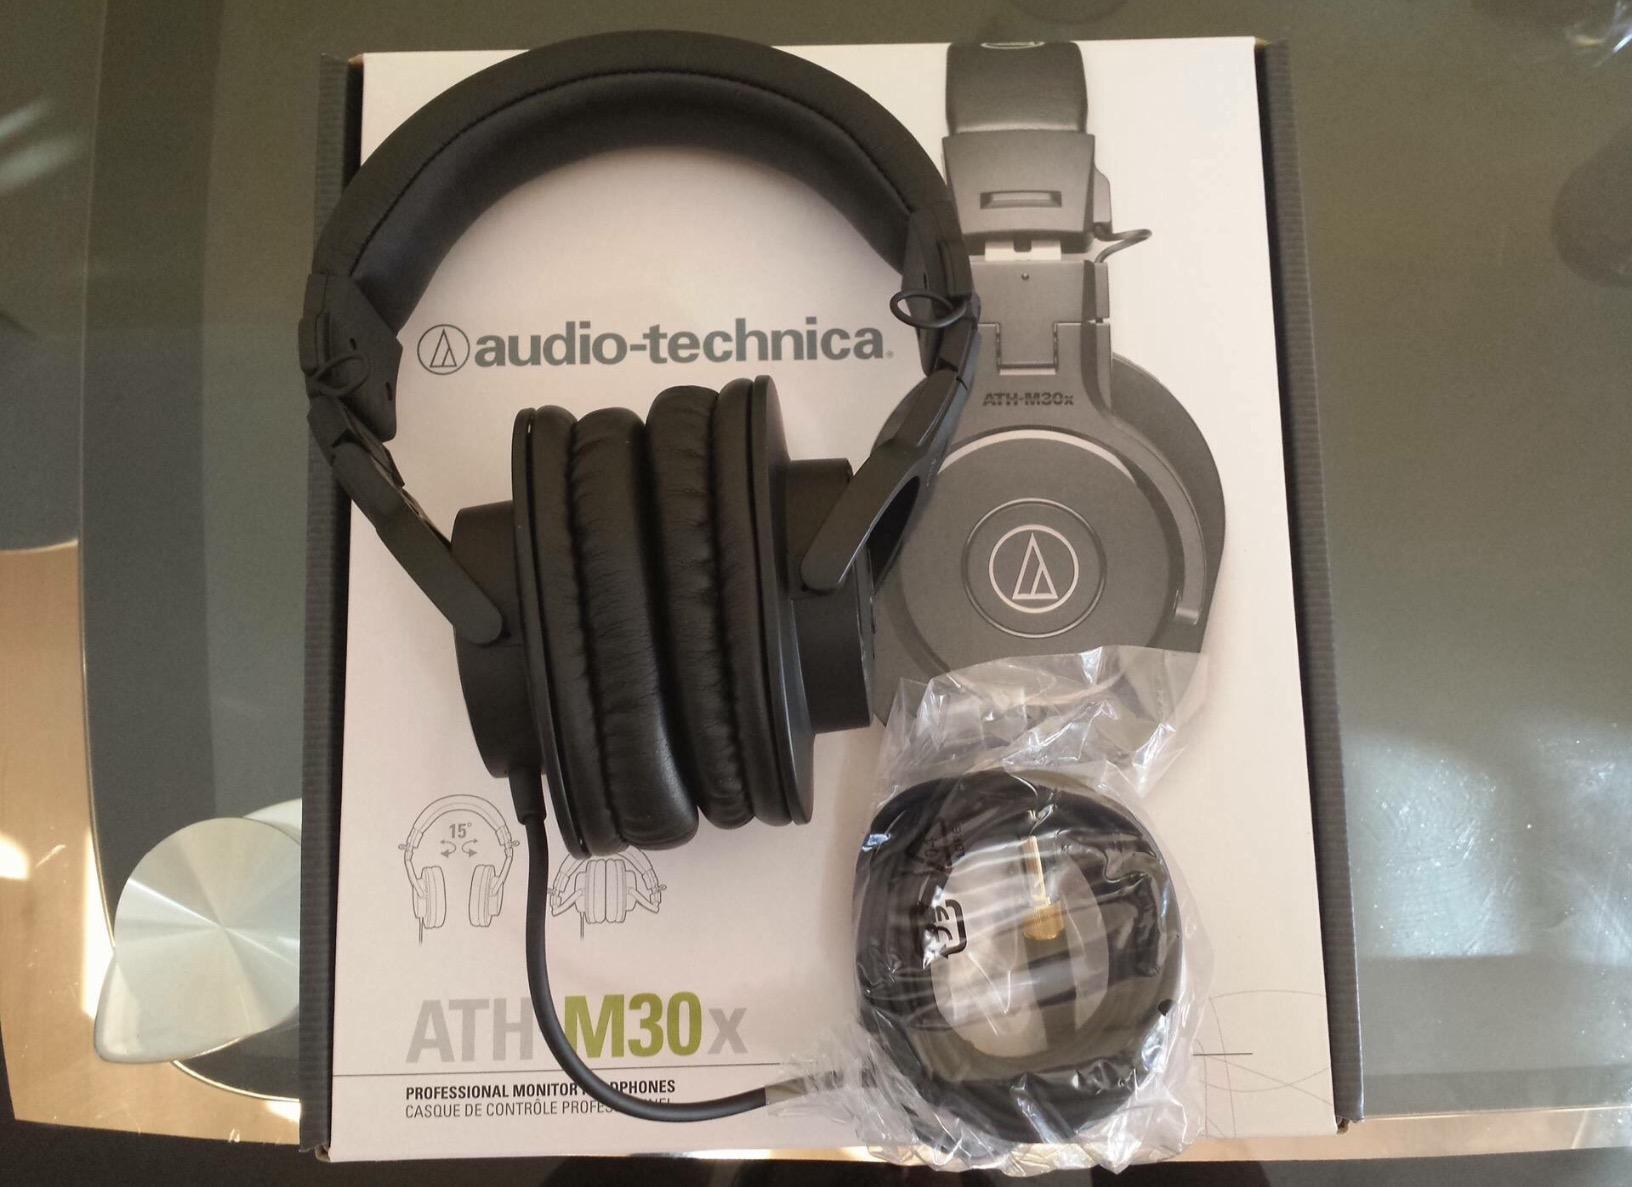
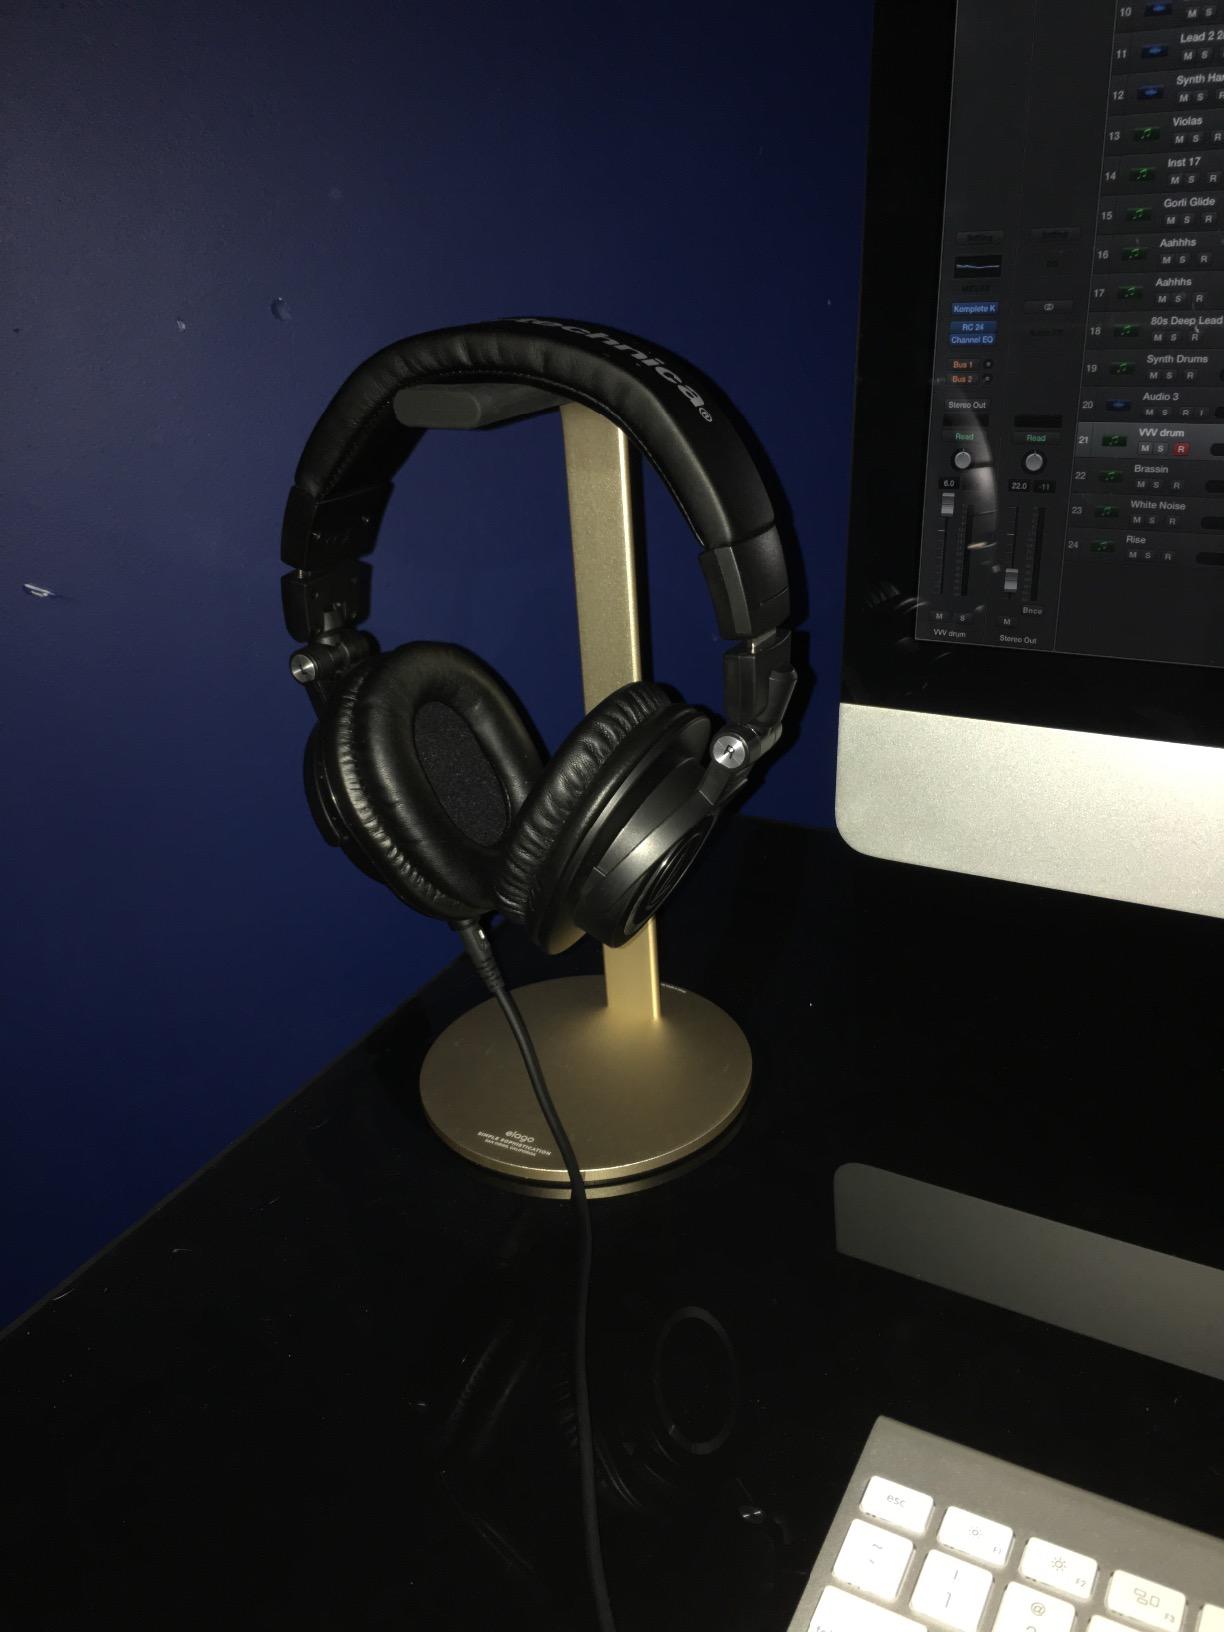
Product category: headphones
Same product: no